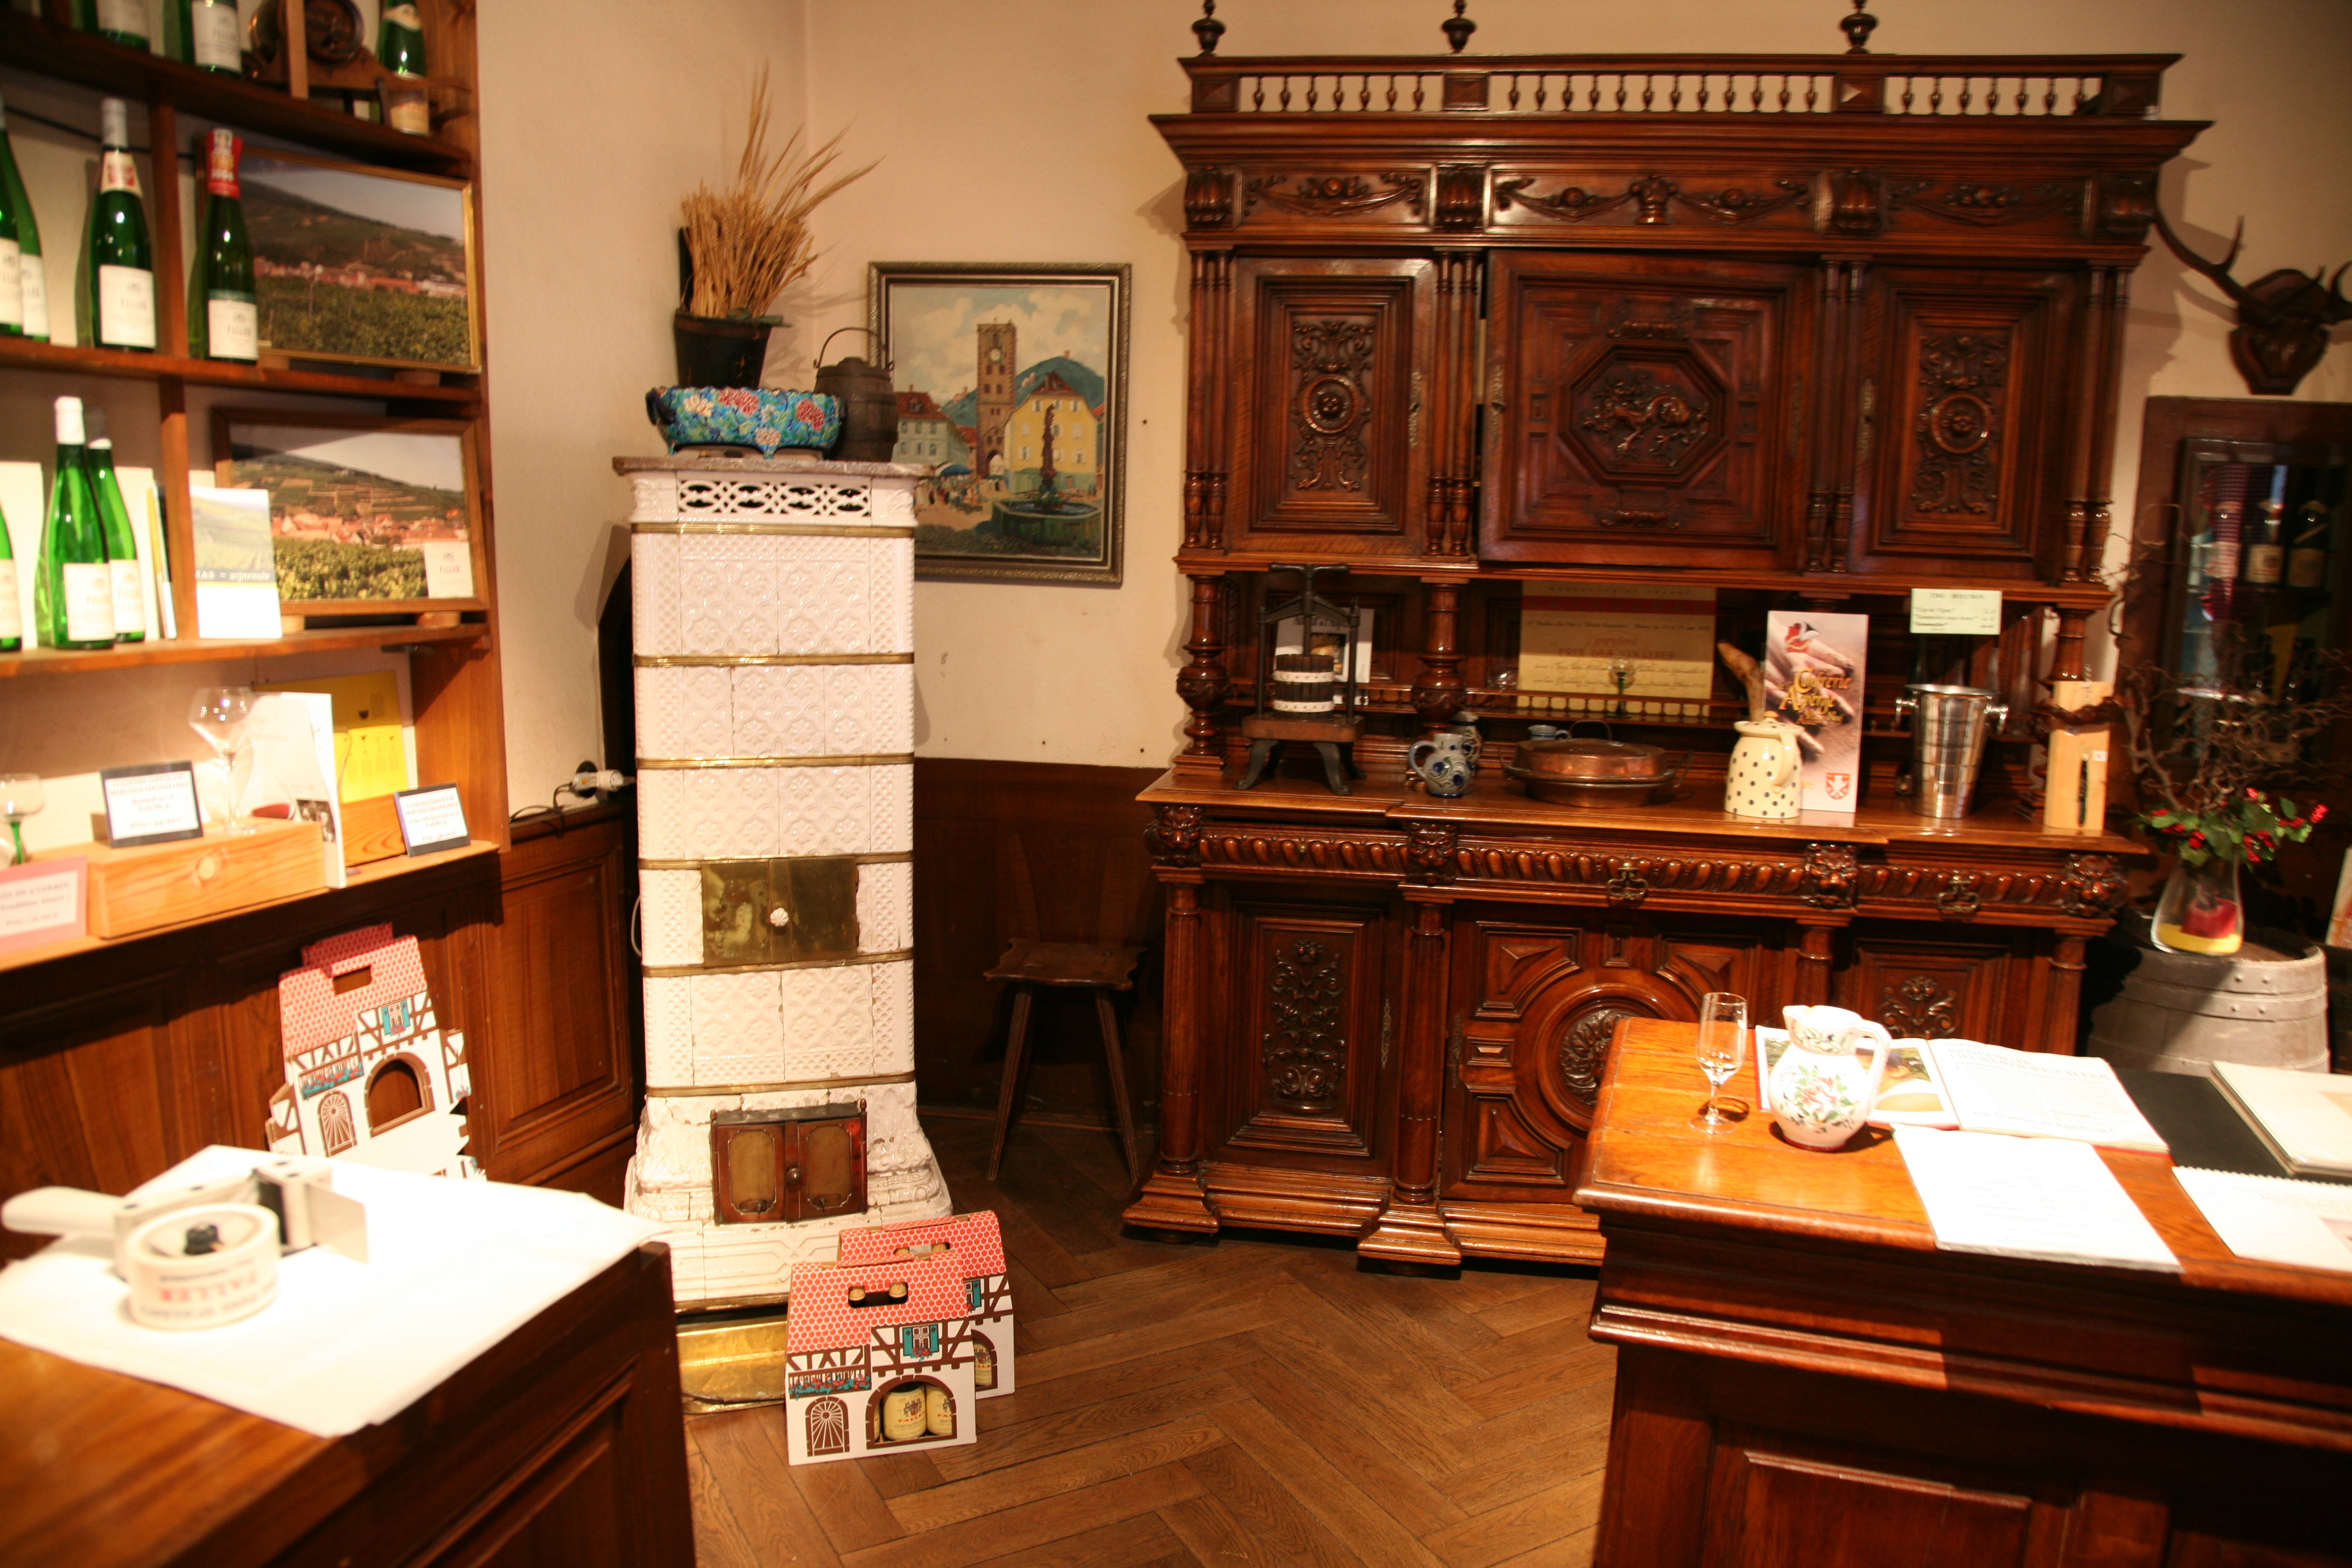
wood, wine, home, living room, furniture, room, interior design, tourist attraction, estate, vin, riesling, alsace, ribeauvill, routeduvin, frenchwine, faller, tokey, gewurztraminer, viticulteur, maisonfaller, franz sischwein, fransewijn, cabinetry